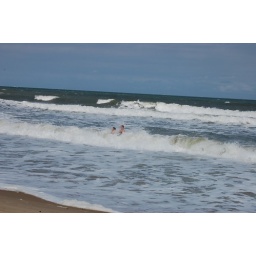
A week spent at our rented beach house in Sandbridge.